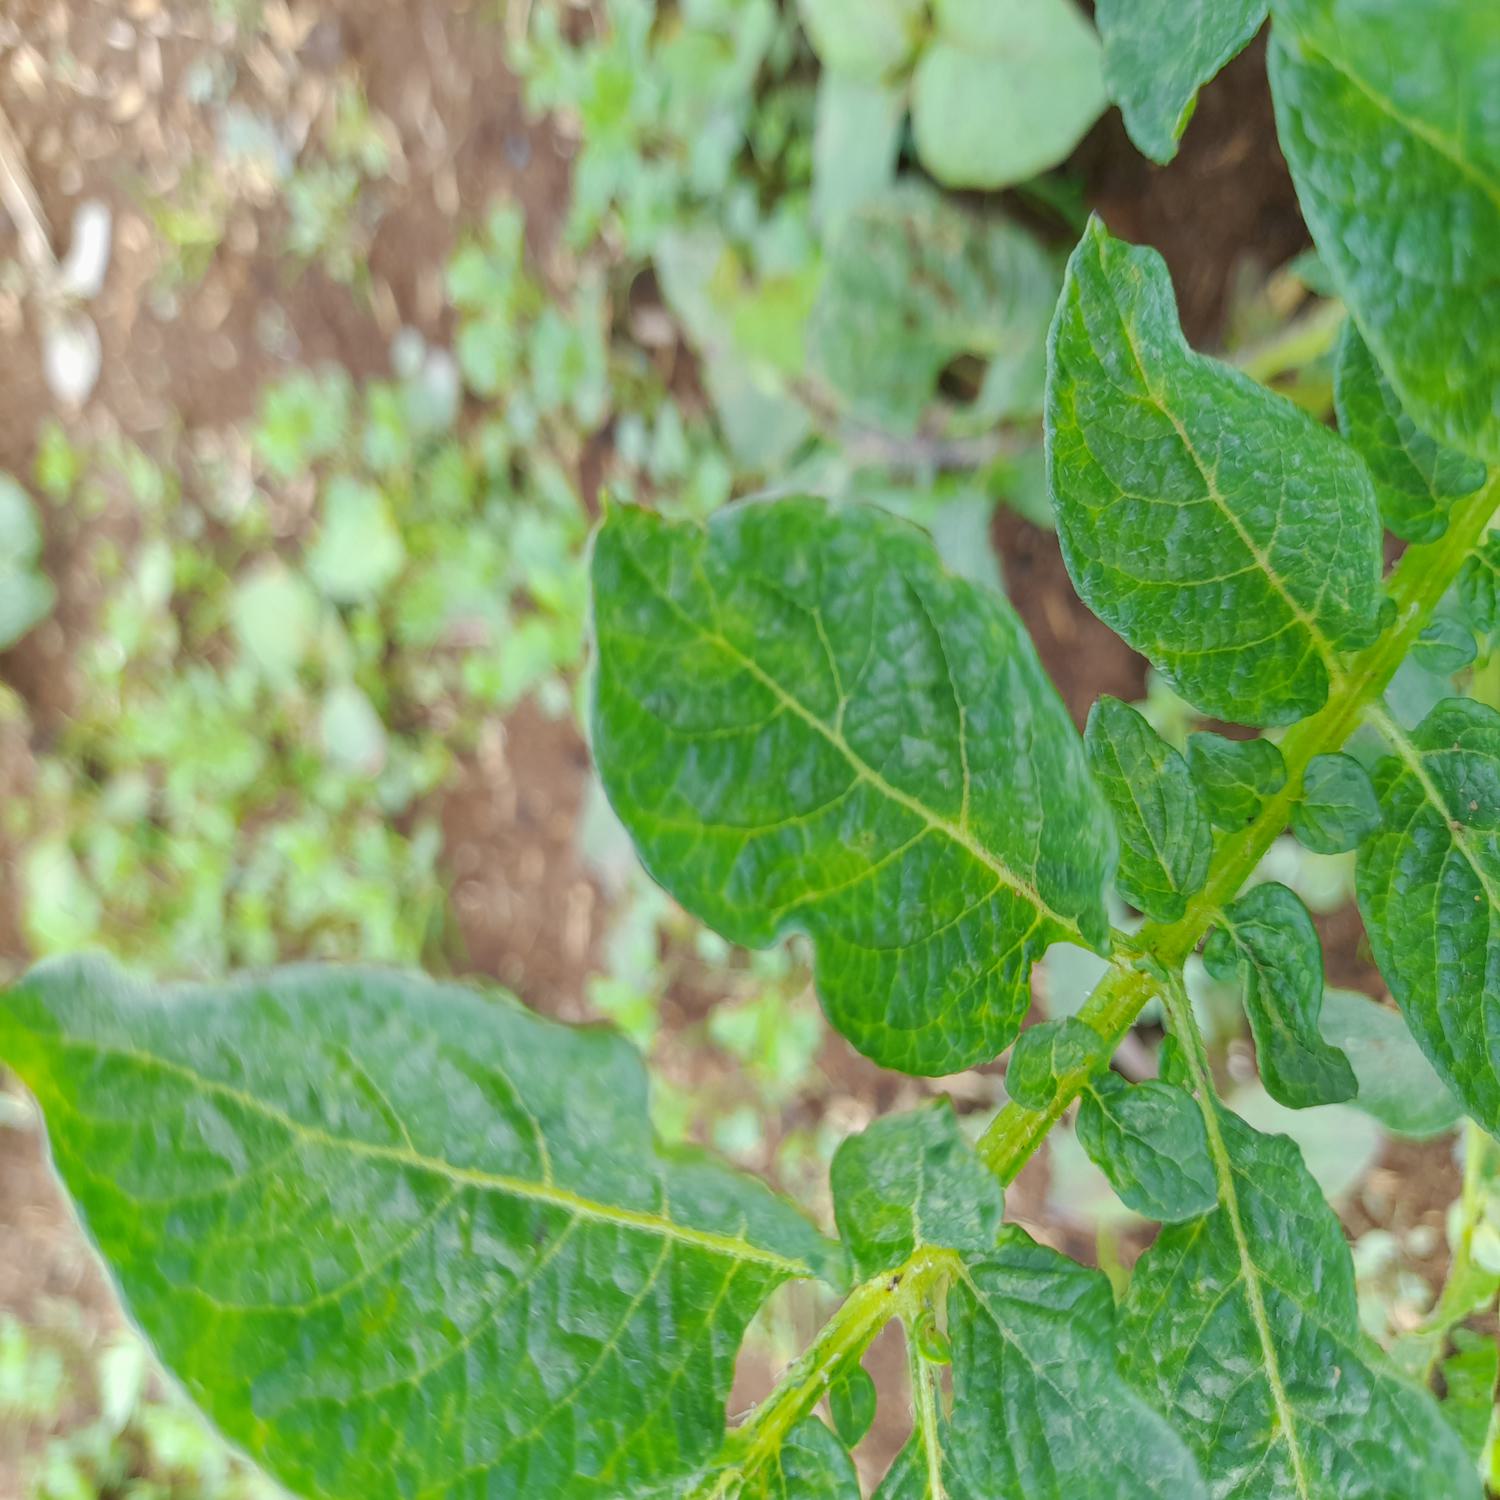
Etiqueta: Virus